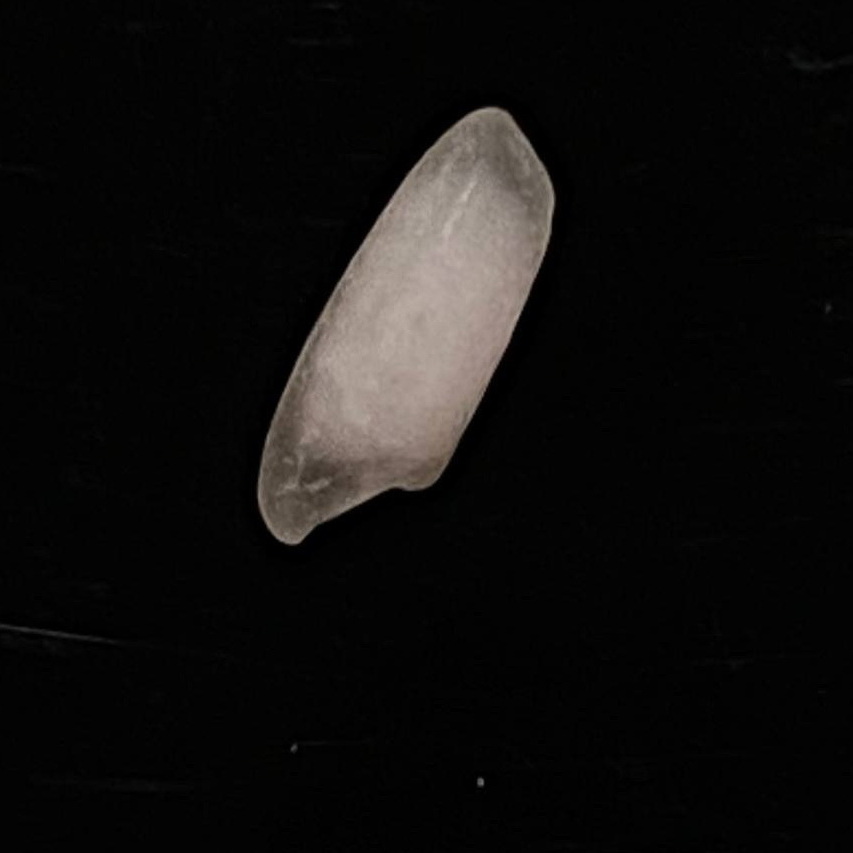
Rice variety: Subol_Lota